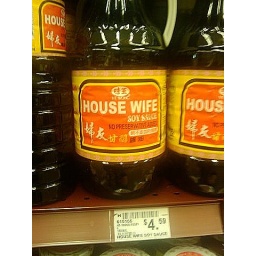
house wife in a bottle ---cheap! (184/366)